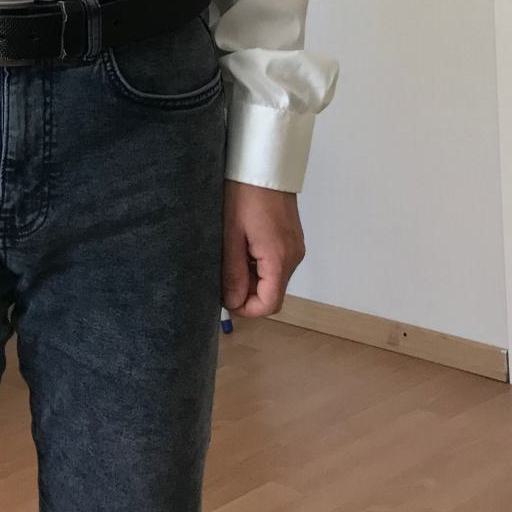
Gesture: no_gesture